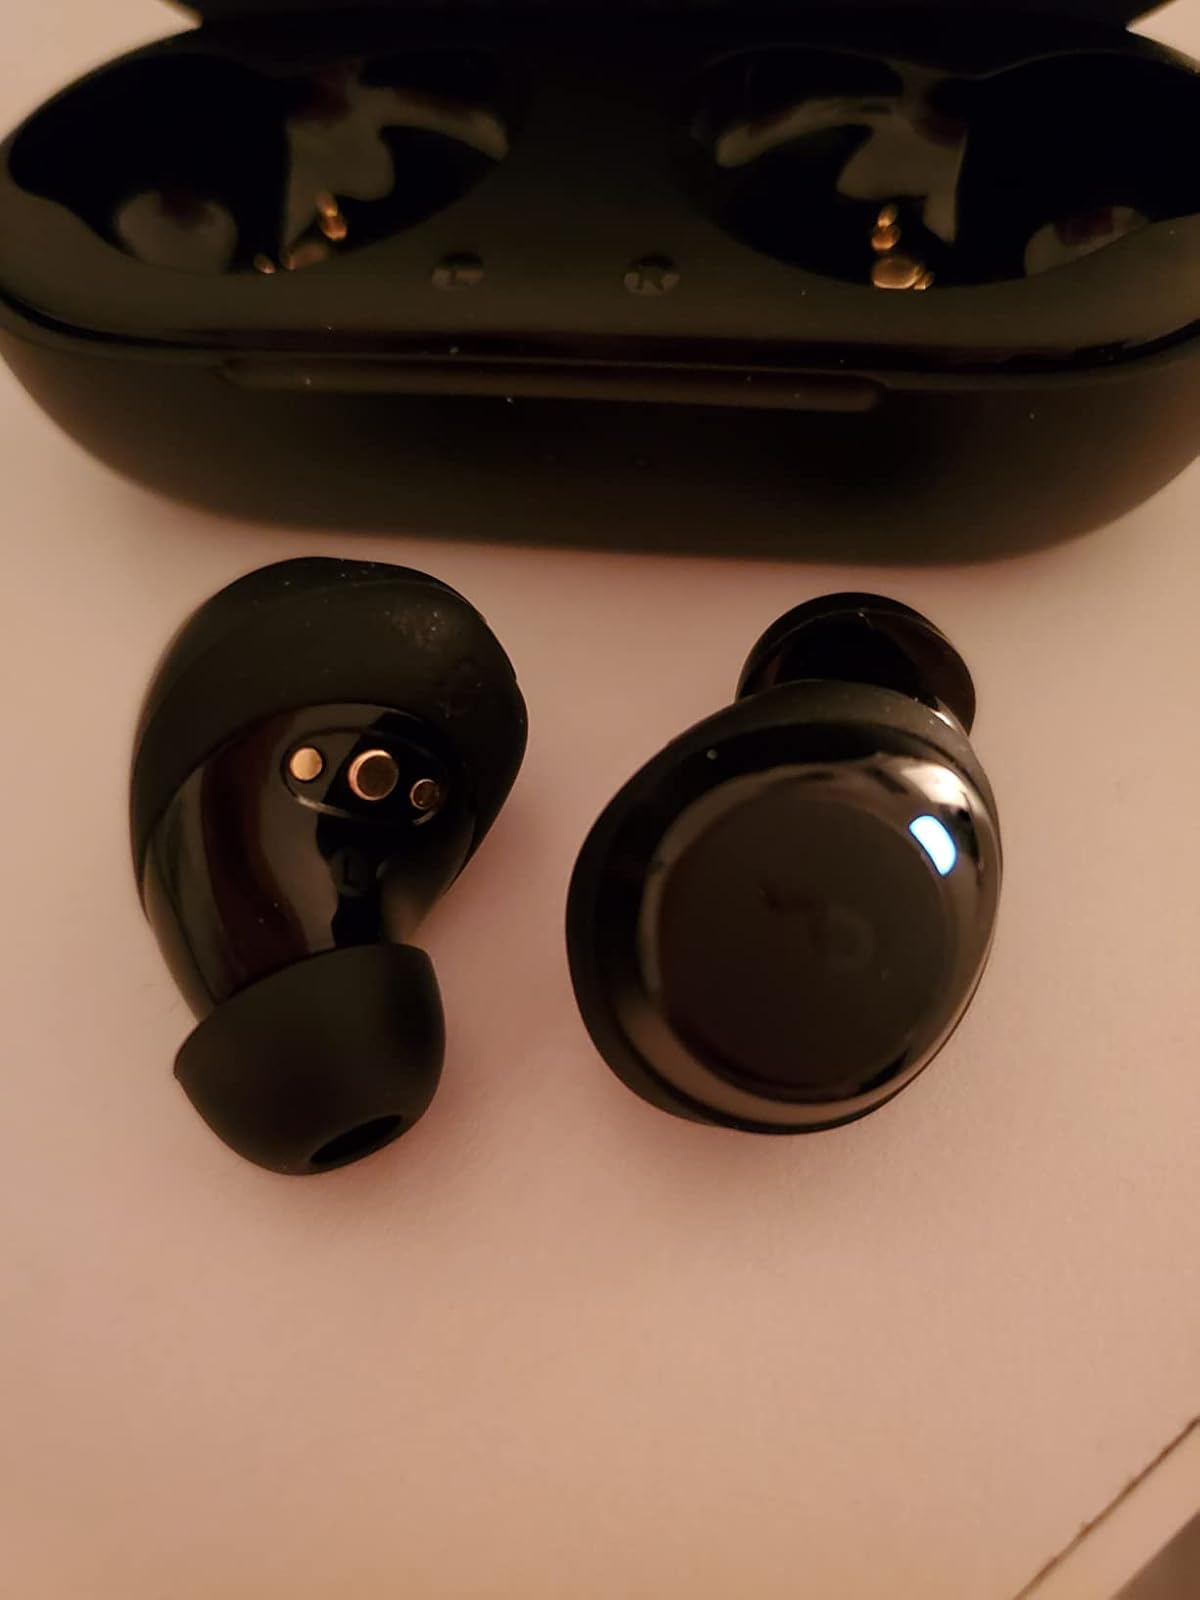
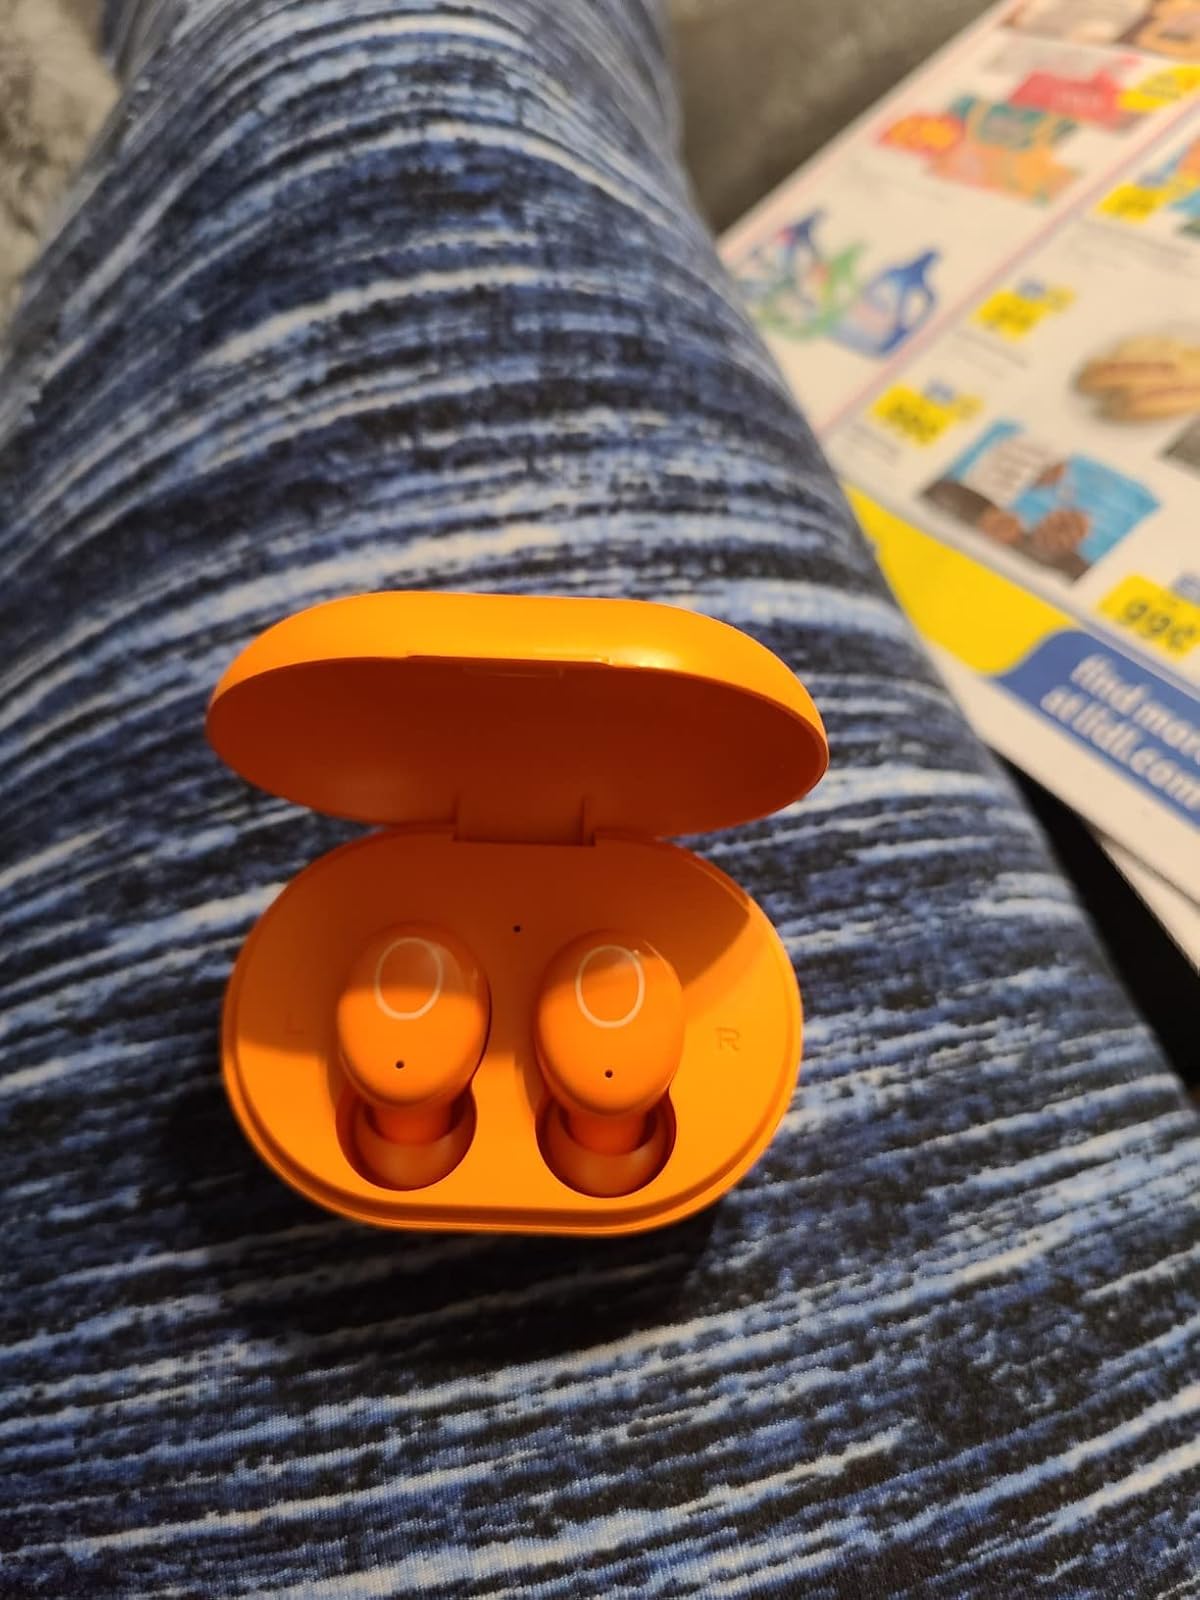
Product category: earbuds
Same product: no